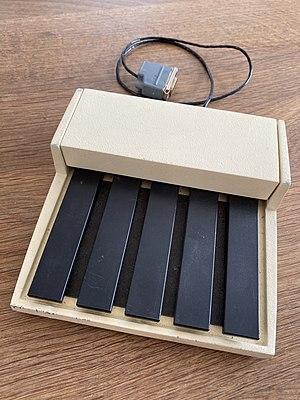
Le Xerox Alto a été conçu au Xerox PARC en 1973. Il fut l'un des premiers ordinateurs à écran d'usage personnel et le premier à utiliser la métaphore du bureau, ainsi qu'une interface graphique. Bien qu'on le cite comme étant le premier ordinateur personnel, d'autres machines sont aussi candidates au titre ; l'Alto était un outil de recherche pour Xerox, un prototype de ce que serait plus tard le Xerox Star. Seulement un petit nombre fut produit initialement, mais vers la fin des années 1970, environ 1 000 étaient utilisés dans divers laboratoires Xerox, et approximativement 500 dans plusieurs universités. Au total, la production fut d'environ 2 000 systèmes. Le père de l'Alto, Charles P. Thacker, a reçu le Prix Turing 2009 pour ses travaux sur cet ordinateur.
Un clavier accord est un clavier où chaque caractère est tapé en pressant plusieurs touches simultanément de la même manière que l'on joue une note sur un saxophone.